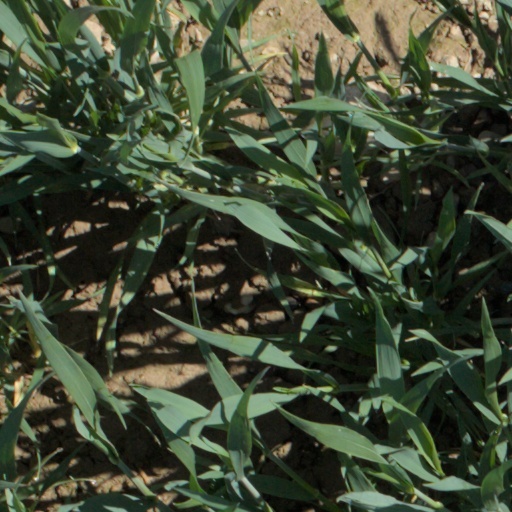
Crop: wheat